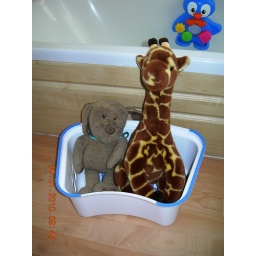
doggy dog and raffy in a boat DSCN1600